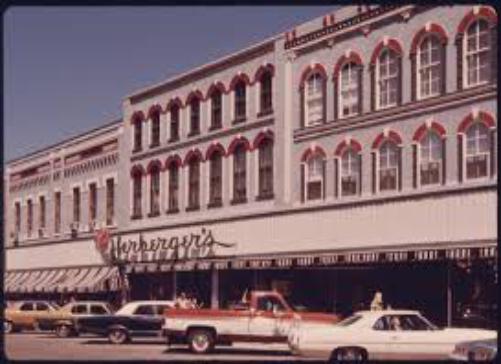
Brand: Herberger's
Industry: Others